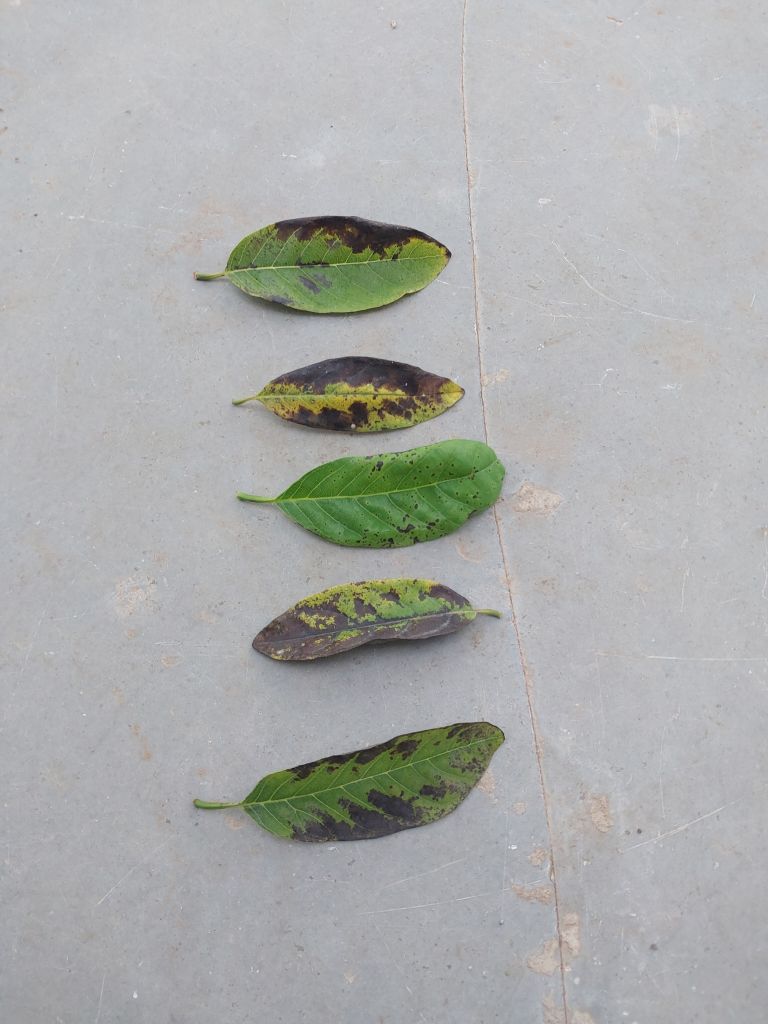
Disease label: Leaf spot on Leaves